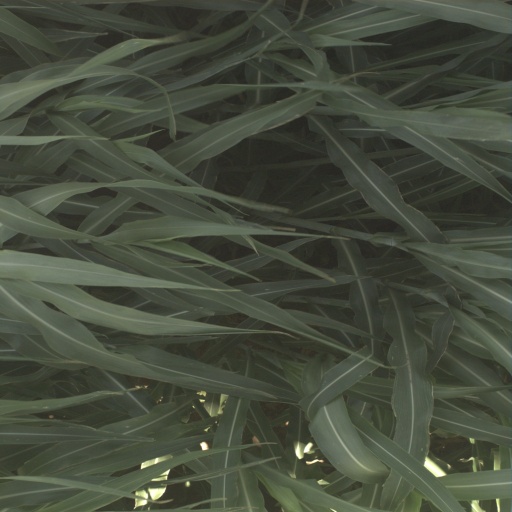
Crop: sorghum